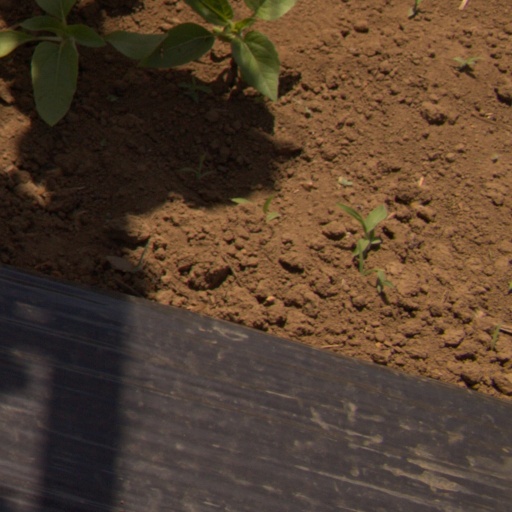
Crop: Jerusalem artichoke